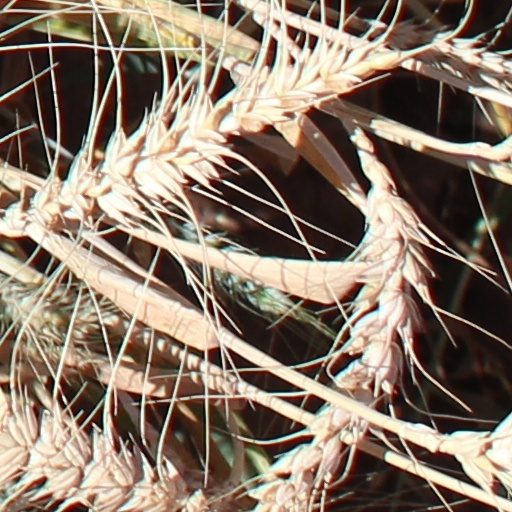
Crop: wheat